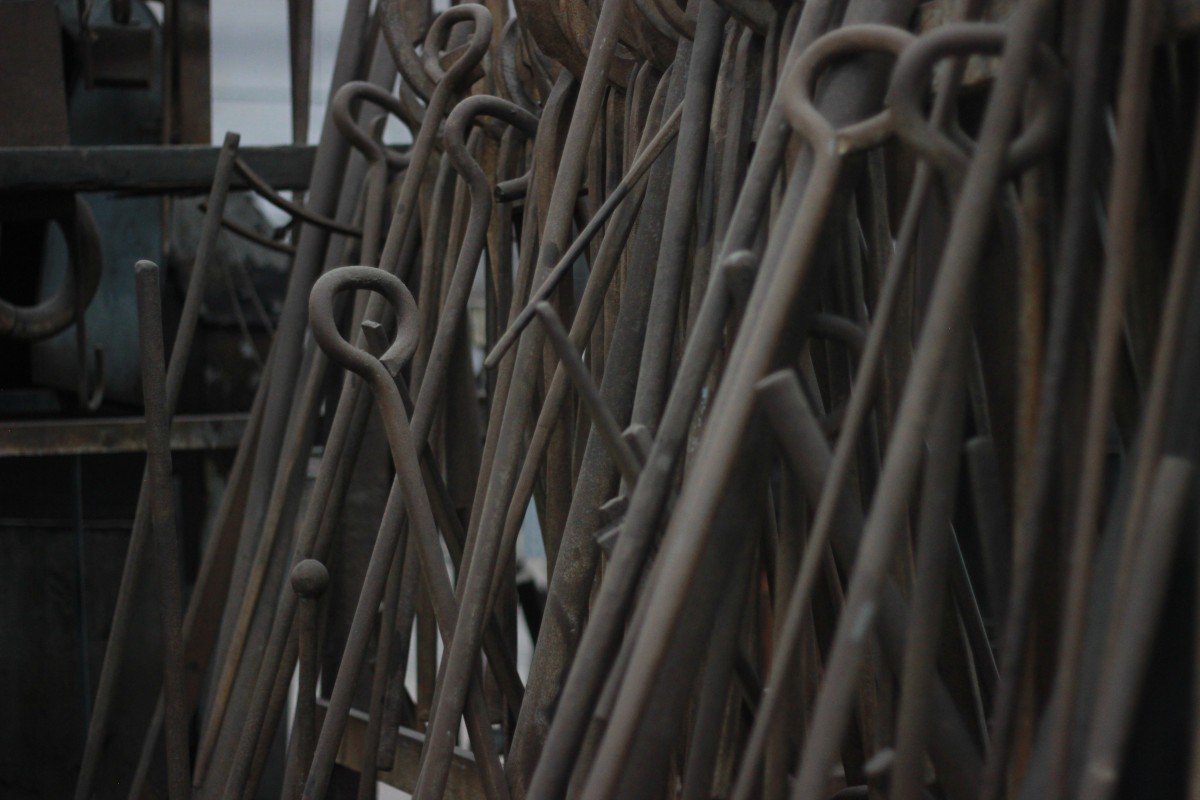
Tags: wood, material, interior design